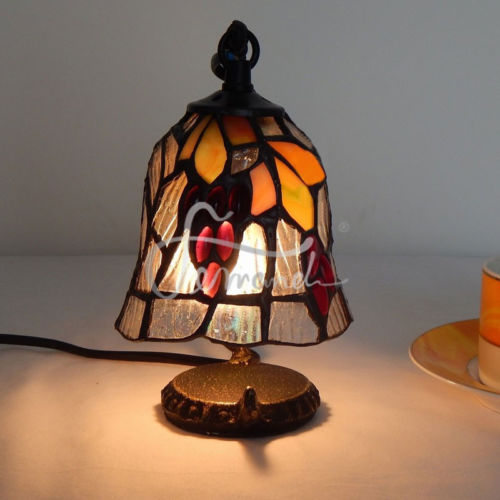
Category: lamp